Lambil

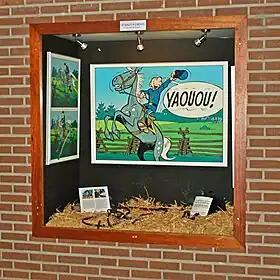

Lambil (born 14 May 1936) is a Belgian comic-book artist, best known for the series "Les Tuniques Bleues", which has been published in English as "The Blue Tunics" and "The Bluecoats".